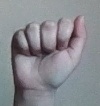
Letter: saad